Hendrik Doeff

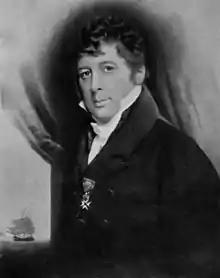
Portrait by Charles Howard Hodges,

Hendrik Doeff (2 December 1777 – 19 October 1835) was the Dutch commissioner in the Dejima trading post in Nagasaki, Japan, during the first years of the 19th century.